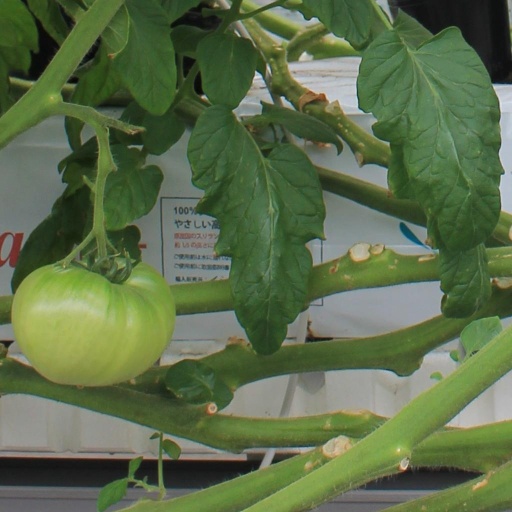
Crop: tomato